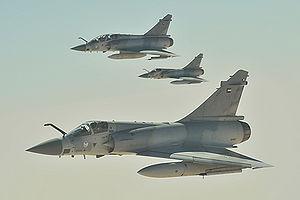
L'opération Busiris est la participation de la France au renforcement du dispositif militaire émirati alors qu'une éventuelle invasion irakienne était crainte, au cours de la première guerre du Golfe, en 1990-1991.
La force aérienne des Émirats arabes unis est créée en 1968 alors que les EAU étaient encore sous domination britannique. Depuis lors, elle a subi une réorganisation et son expansion continue en termes de capacité et d'avions. Actuellement, l'UAEAF a environ 4 000 personnes et exploite environ 368 aéronefs à voilure fixe et à voilure tournante.